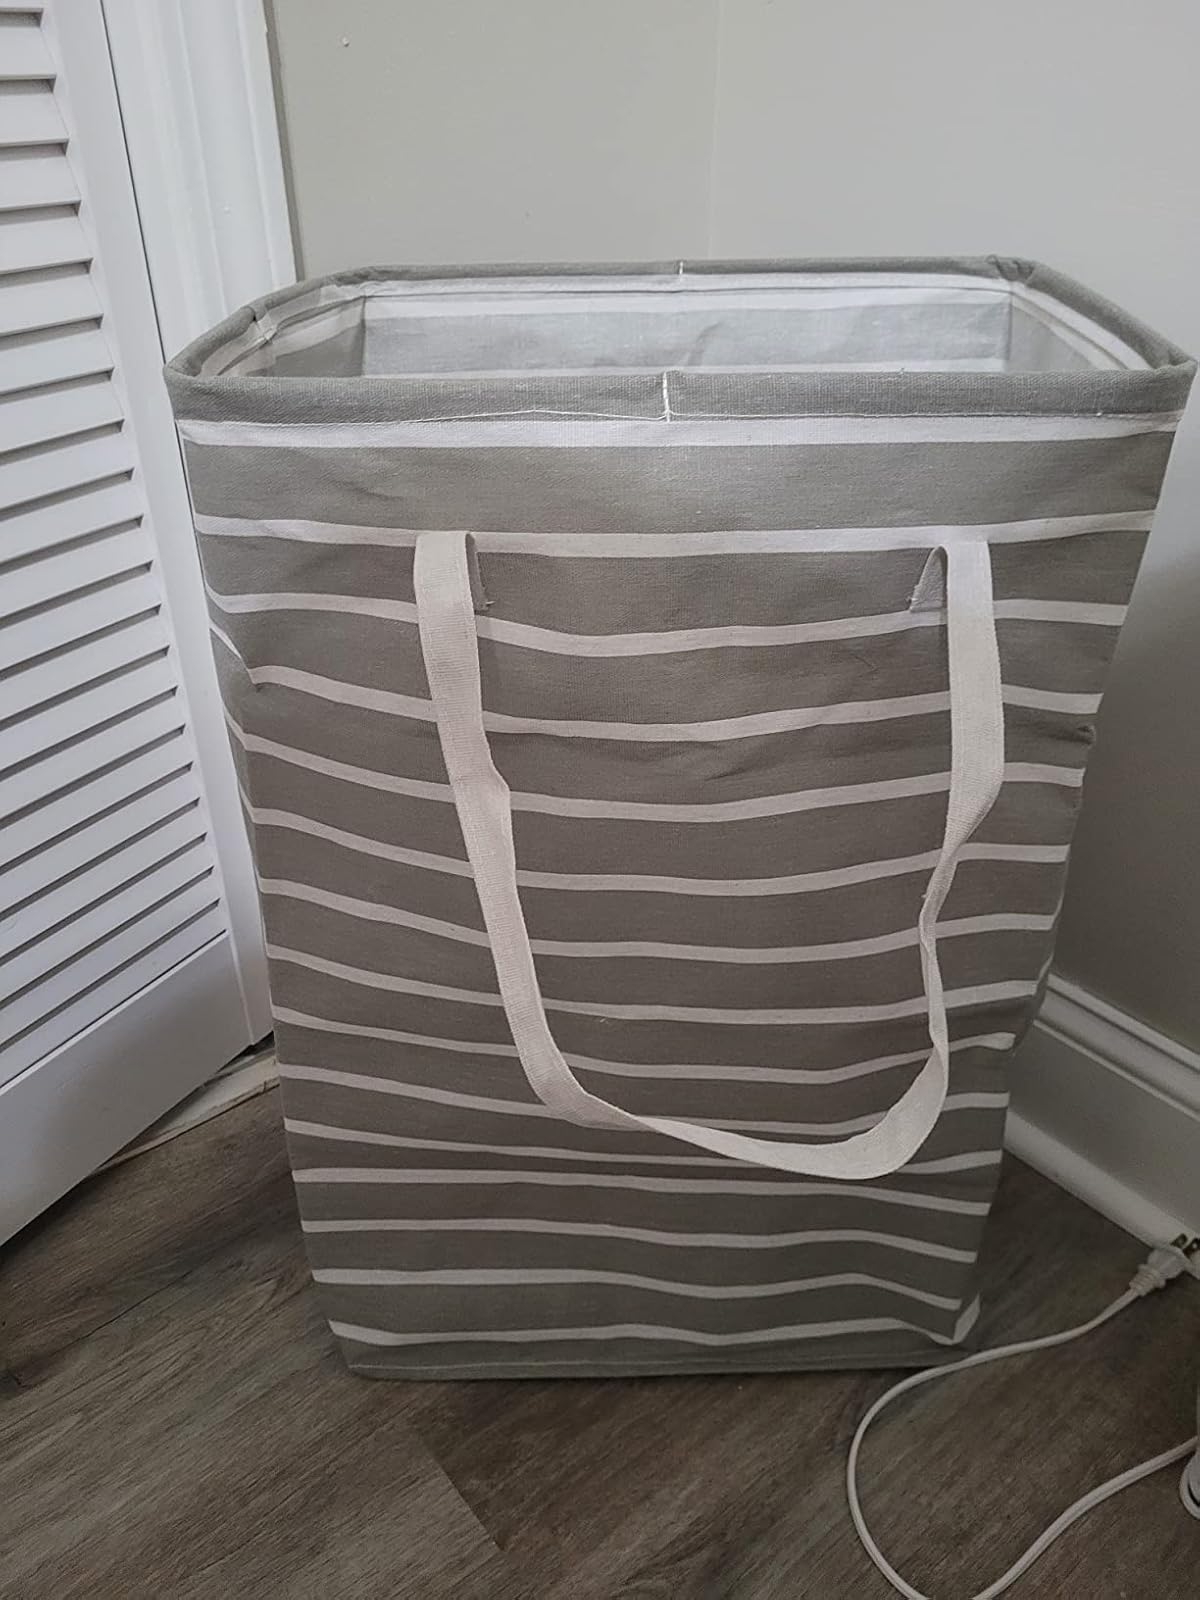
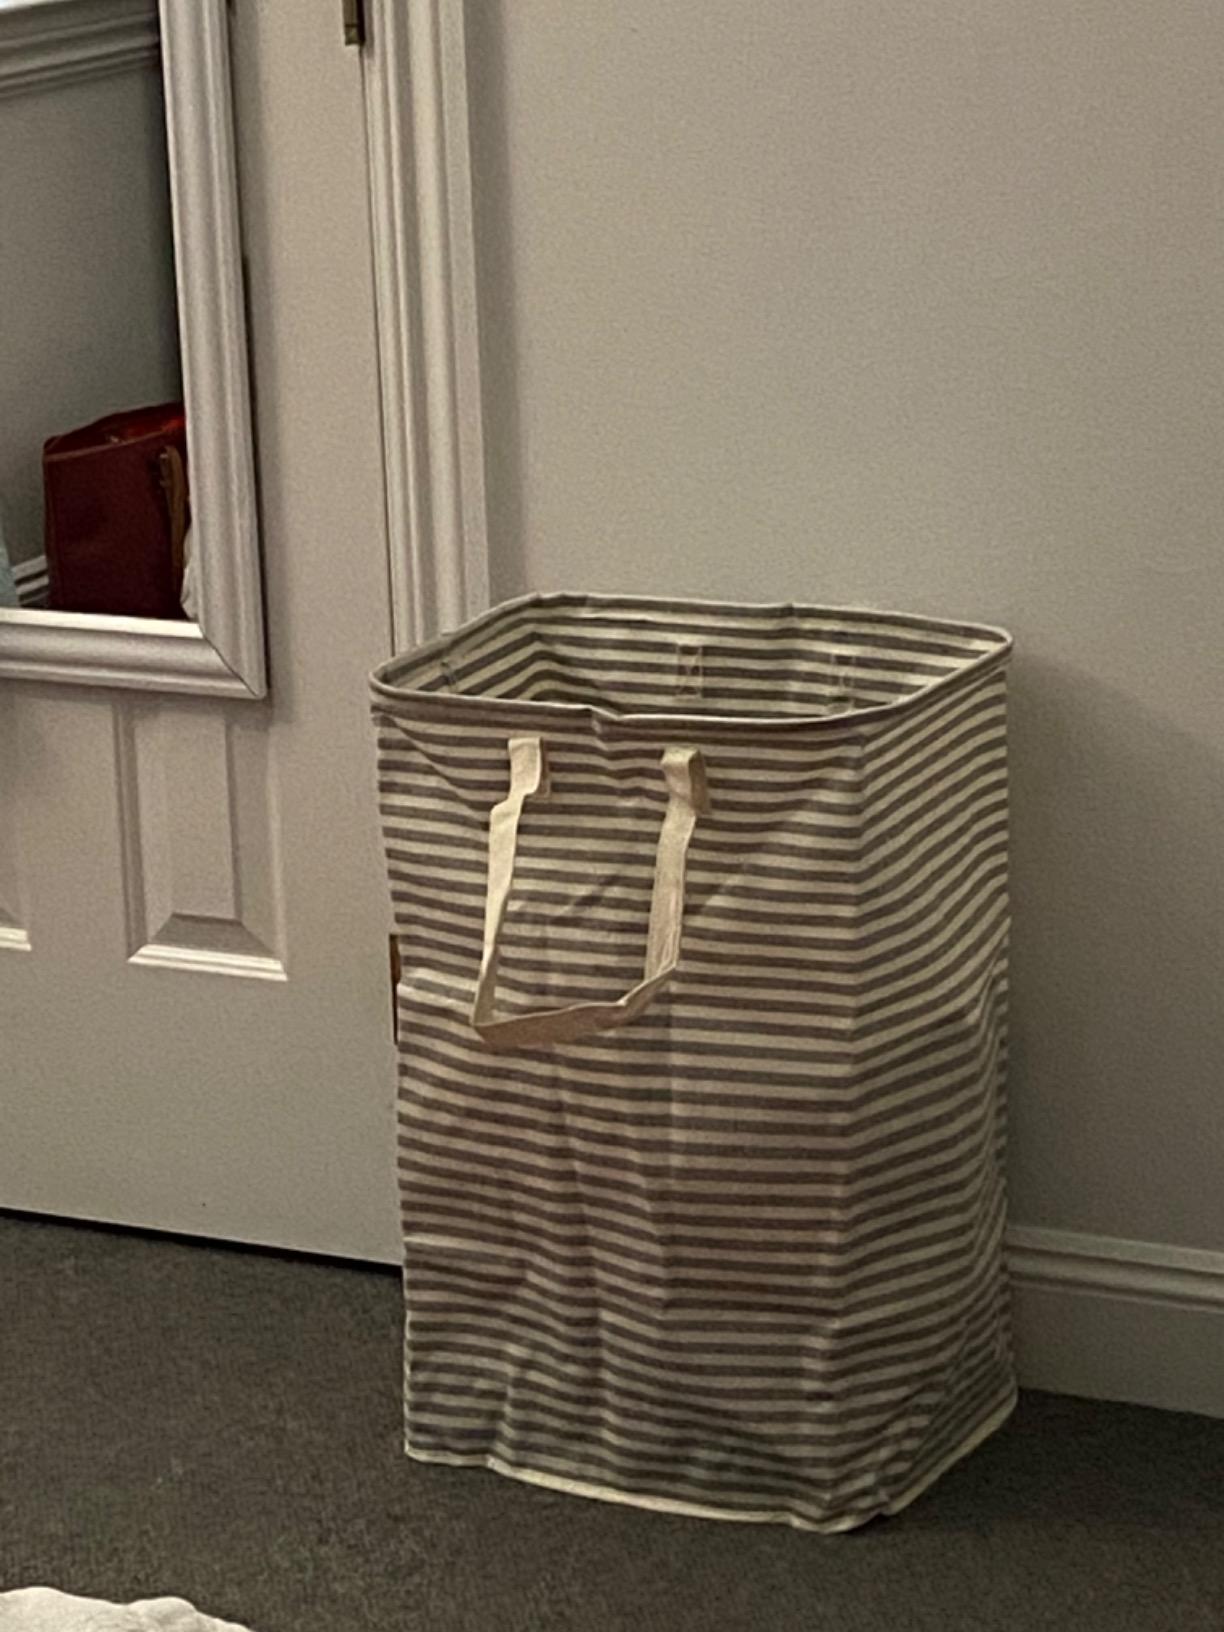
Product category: items_hamper
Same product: no